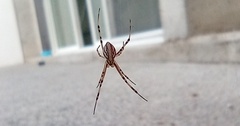
Species: Lactrodectus_hesperus